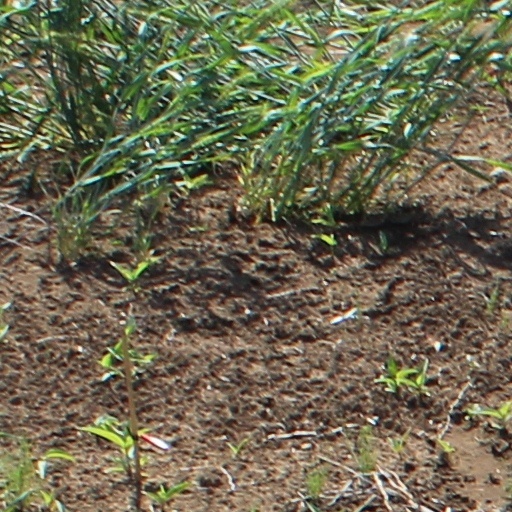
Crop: wheat